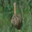
Label: bird